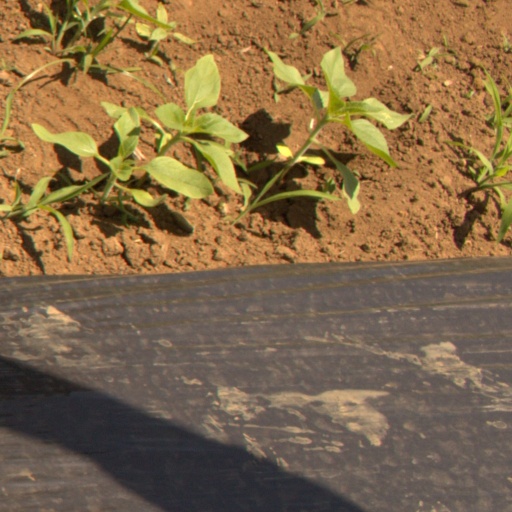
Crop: Jerusalem artichoke